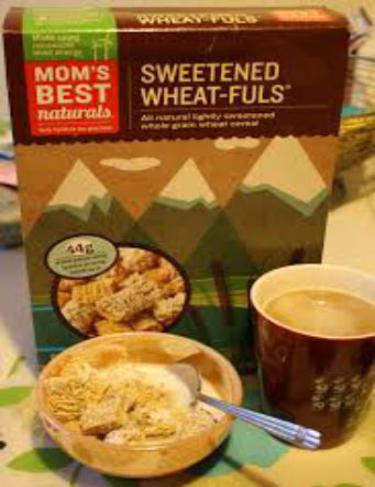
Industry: Food